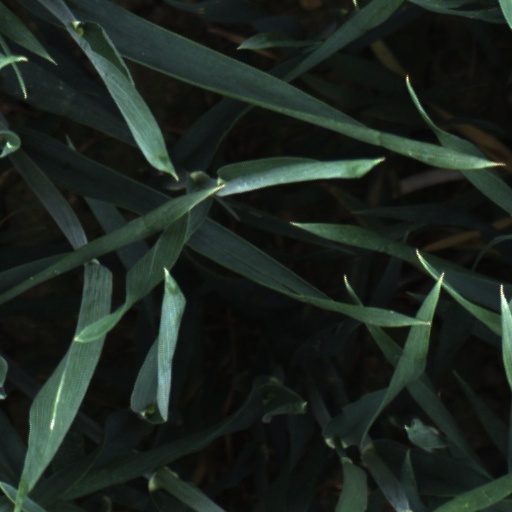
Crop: wheat